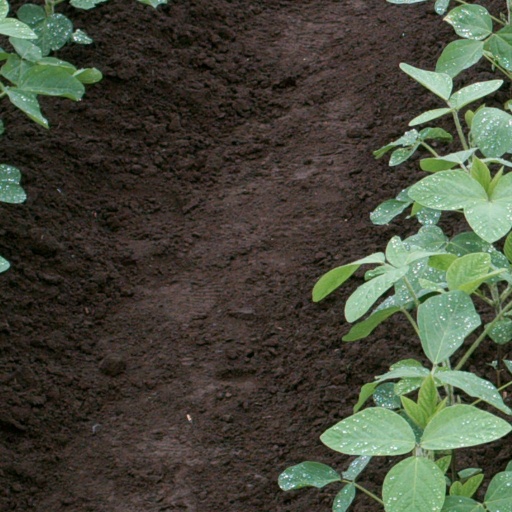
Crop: soybean